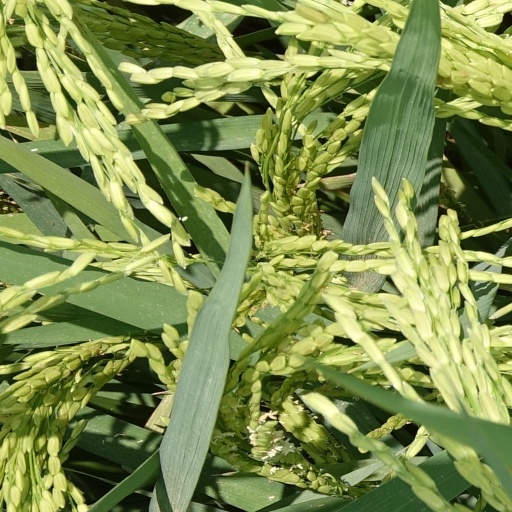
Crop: rice